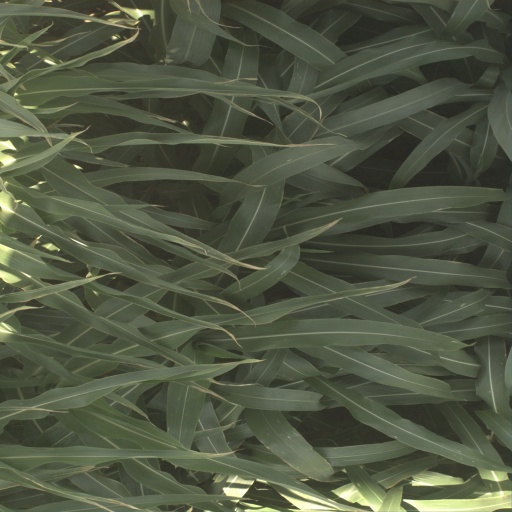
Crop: sorghum